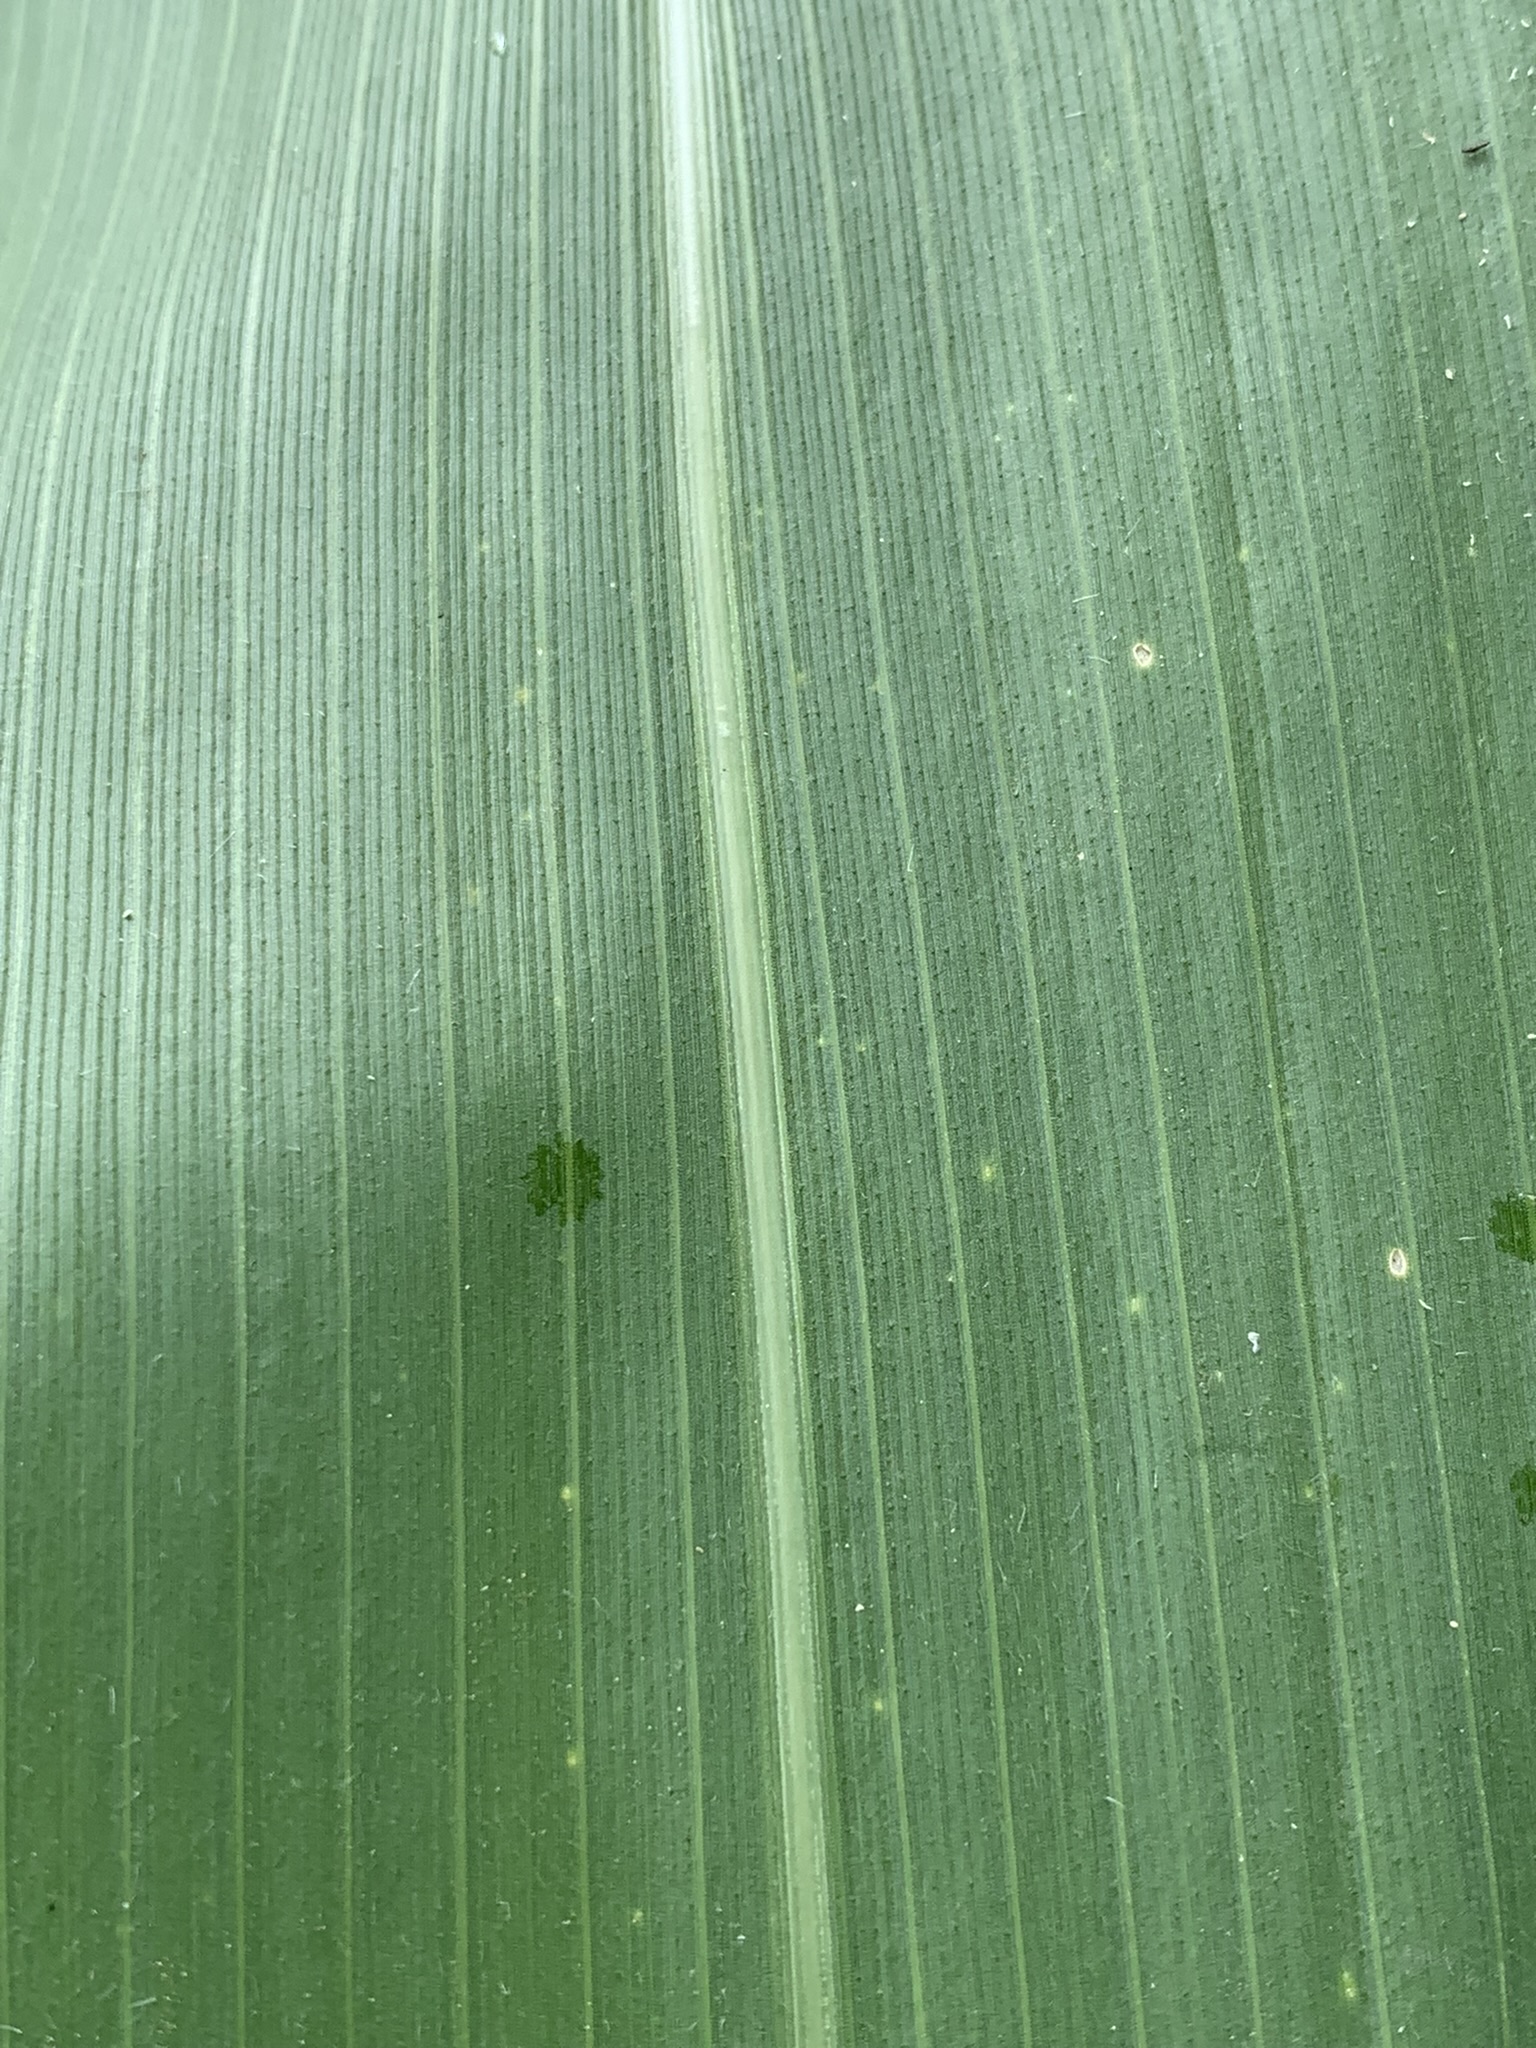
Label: Healthy